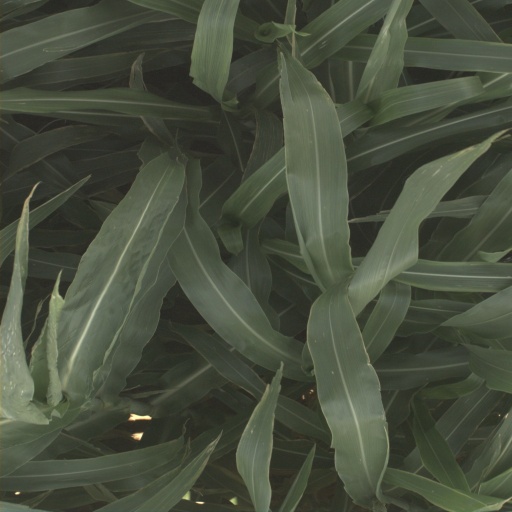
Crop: sorghum